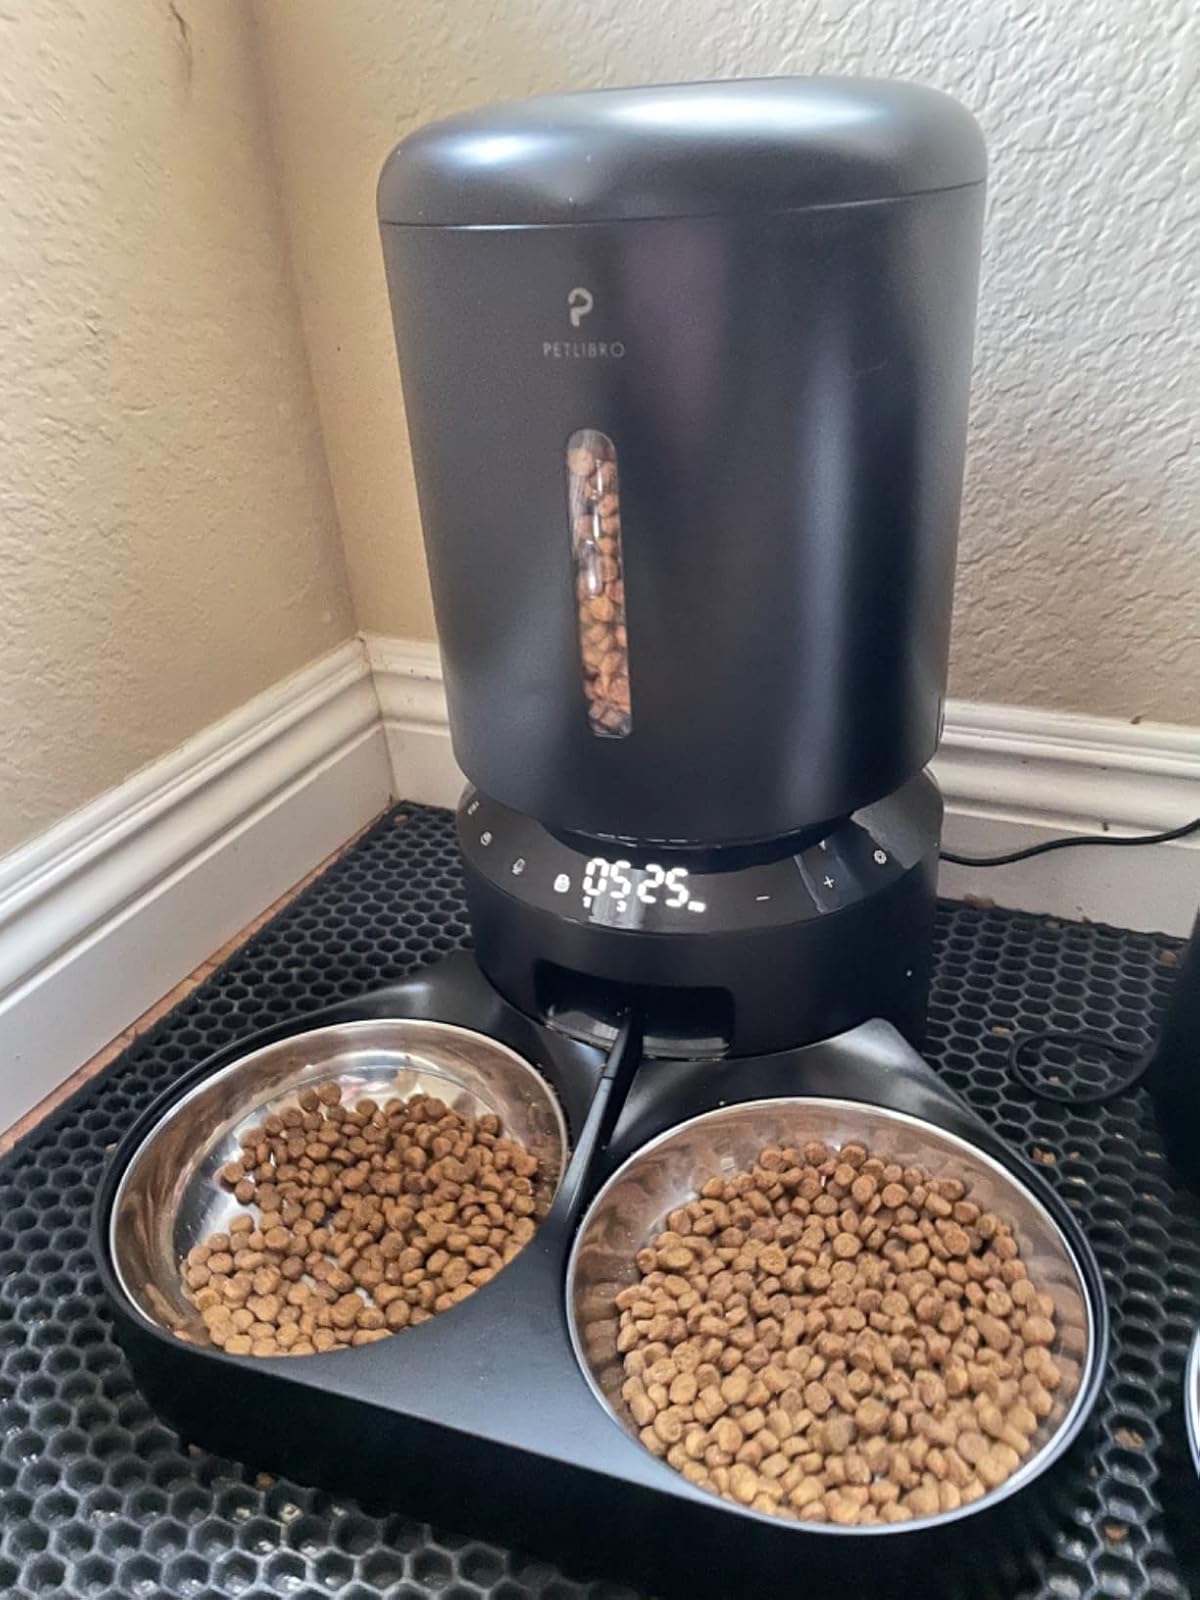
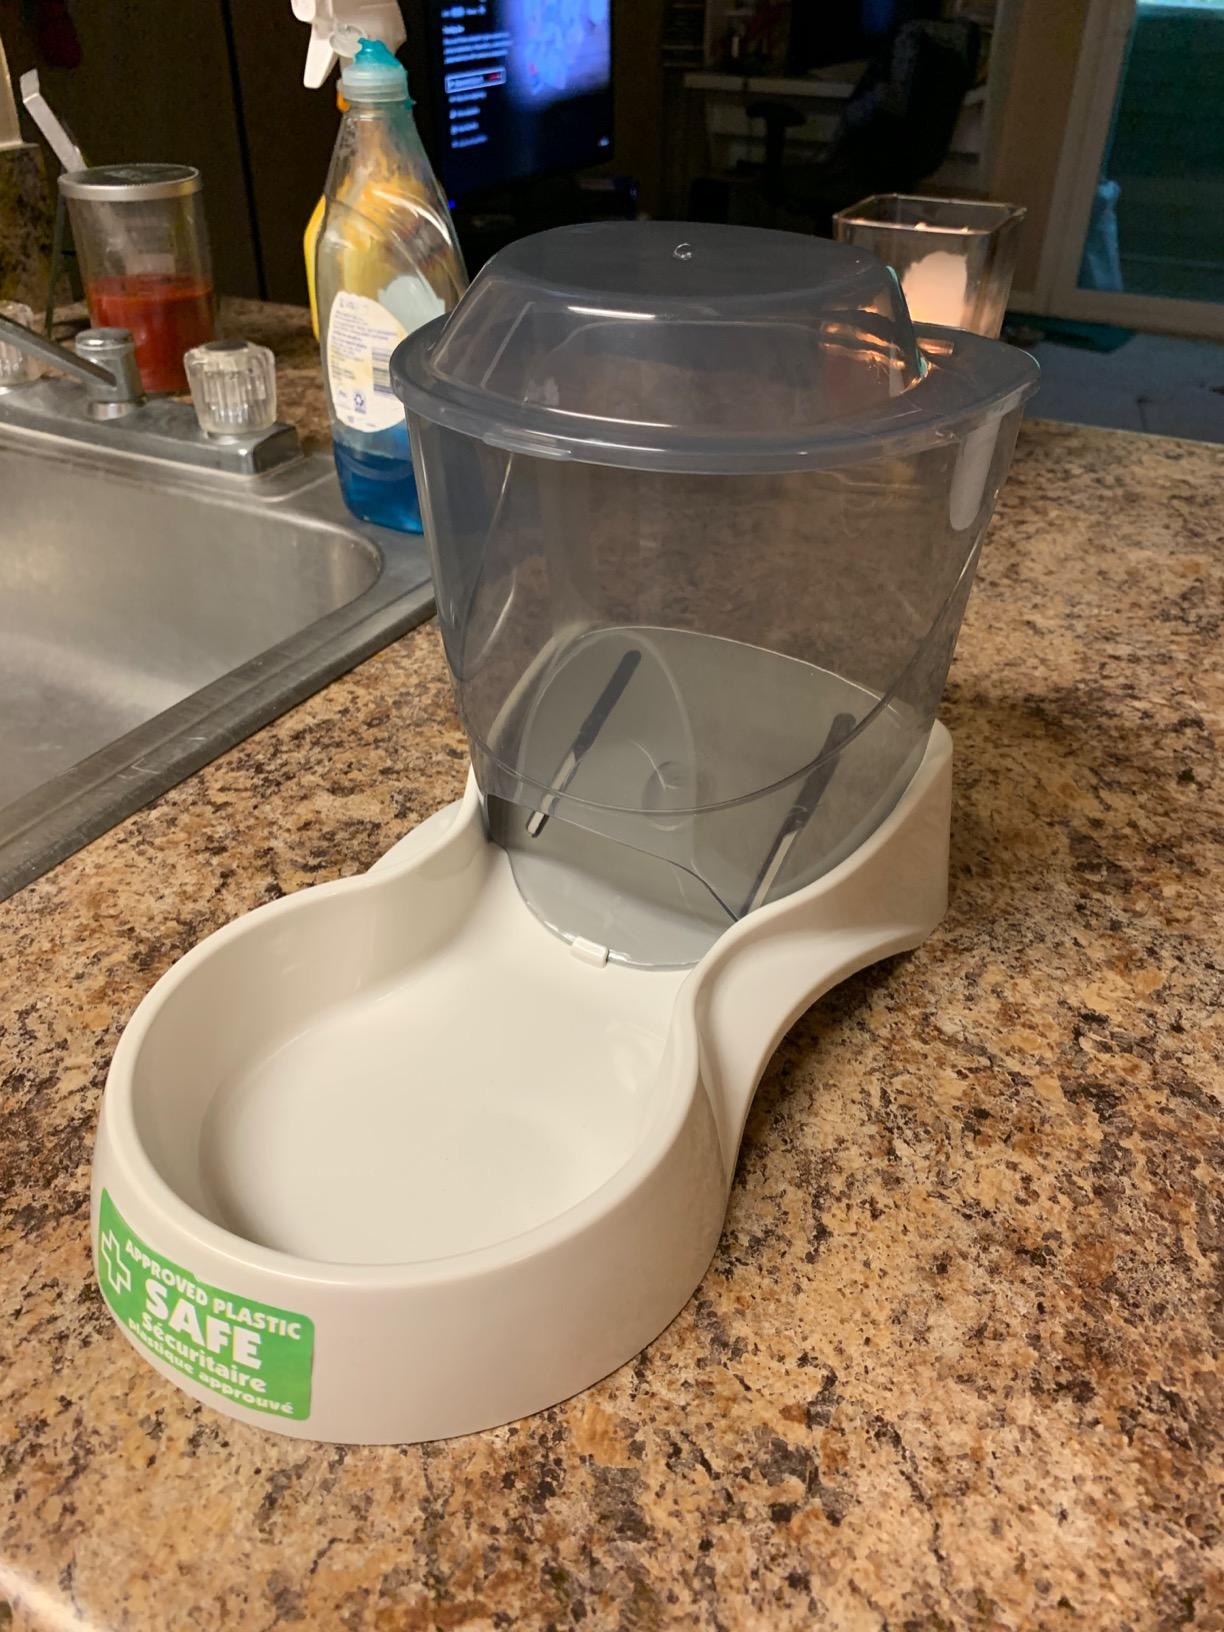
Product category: items_feeder
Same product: no